Jemeppe-sur-Meuse

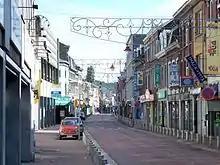
Jemeppe-sur-Meuse, Rue du pont

Jemeppe-sur-Meuse (literally "Jemeppe on Meuse") is a town of Wallonia and a district of the municipality of Seraing, located in the province of Liège, Belgium.